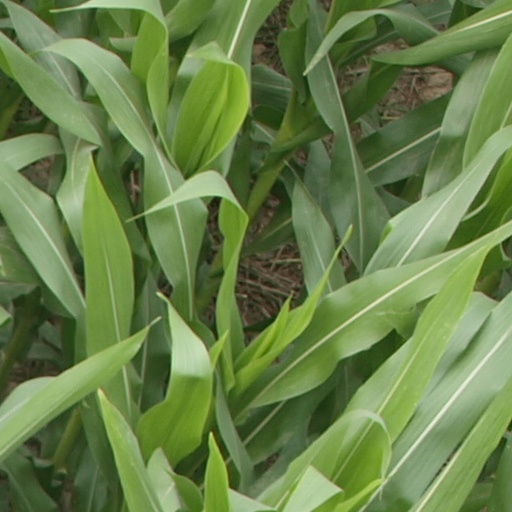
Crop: maize; corn